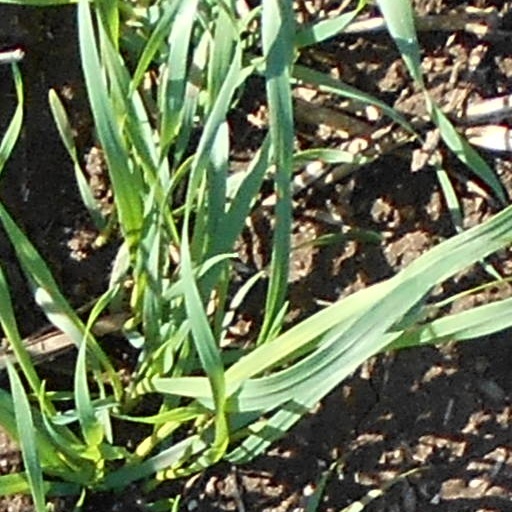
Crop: wheat